Bob Stinson (baseball)

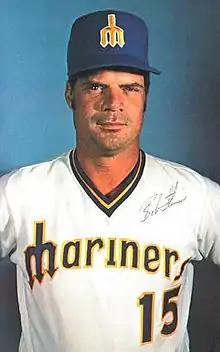
Stinson in 1978

Gorrell Robert Stinson III (born October 11, 1945) is a former switch-hitting catcher in Major League Baseball from -. Stinson played for six major league franchises, most notably the Seattle Mariners.